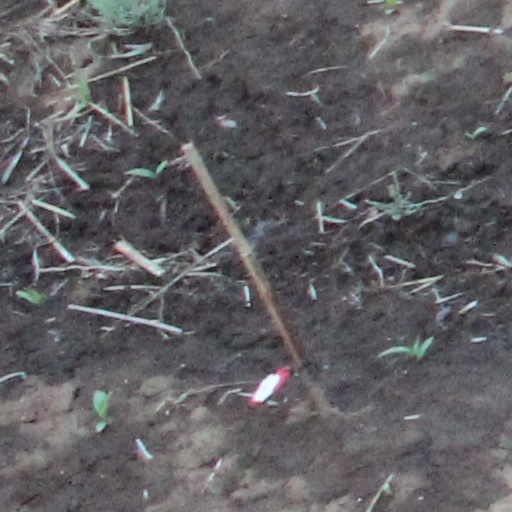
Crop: wheat